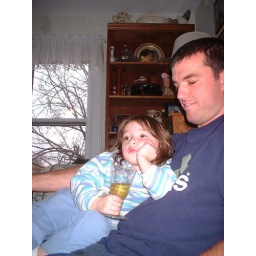
with sparkling apple cider in a glass goblet... we really know how to party